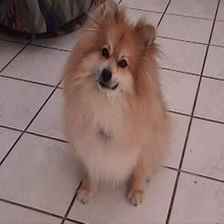
Species: dog
Breed: pomeranian